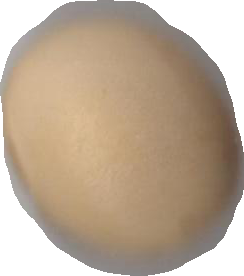
Variety: Grobogan